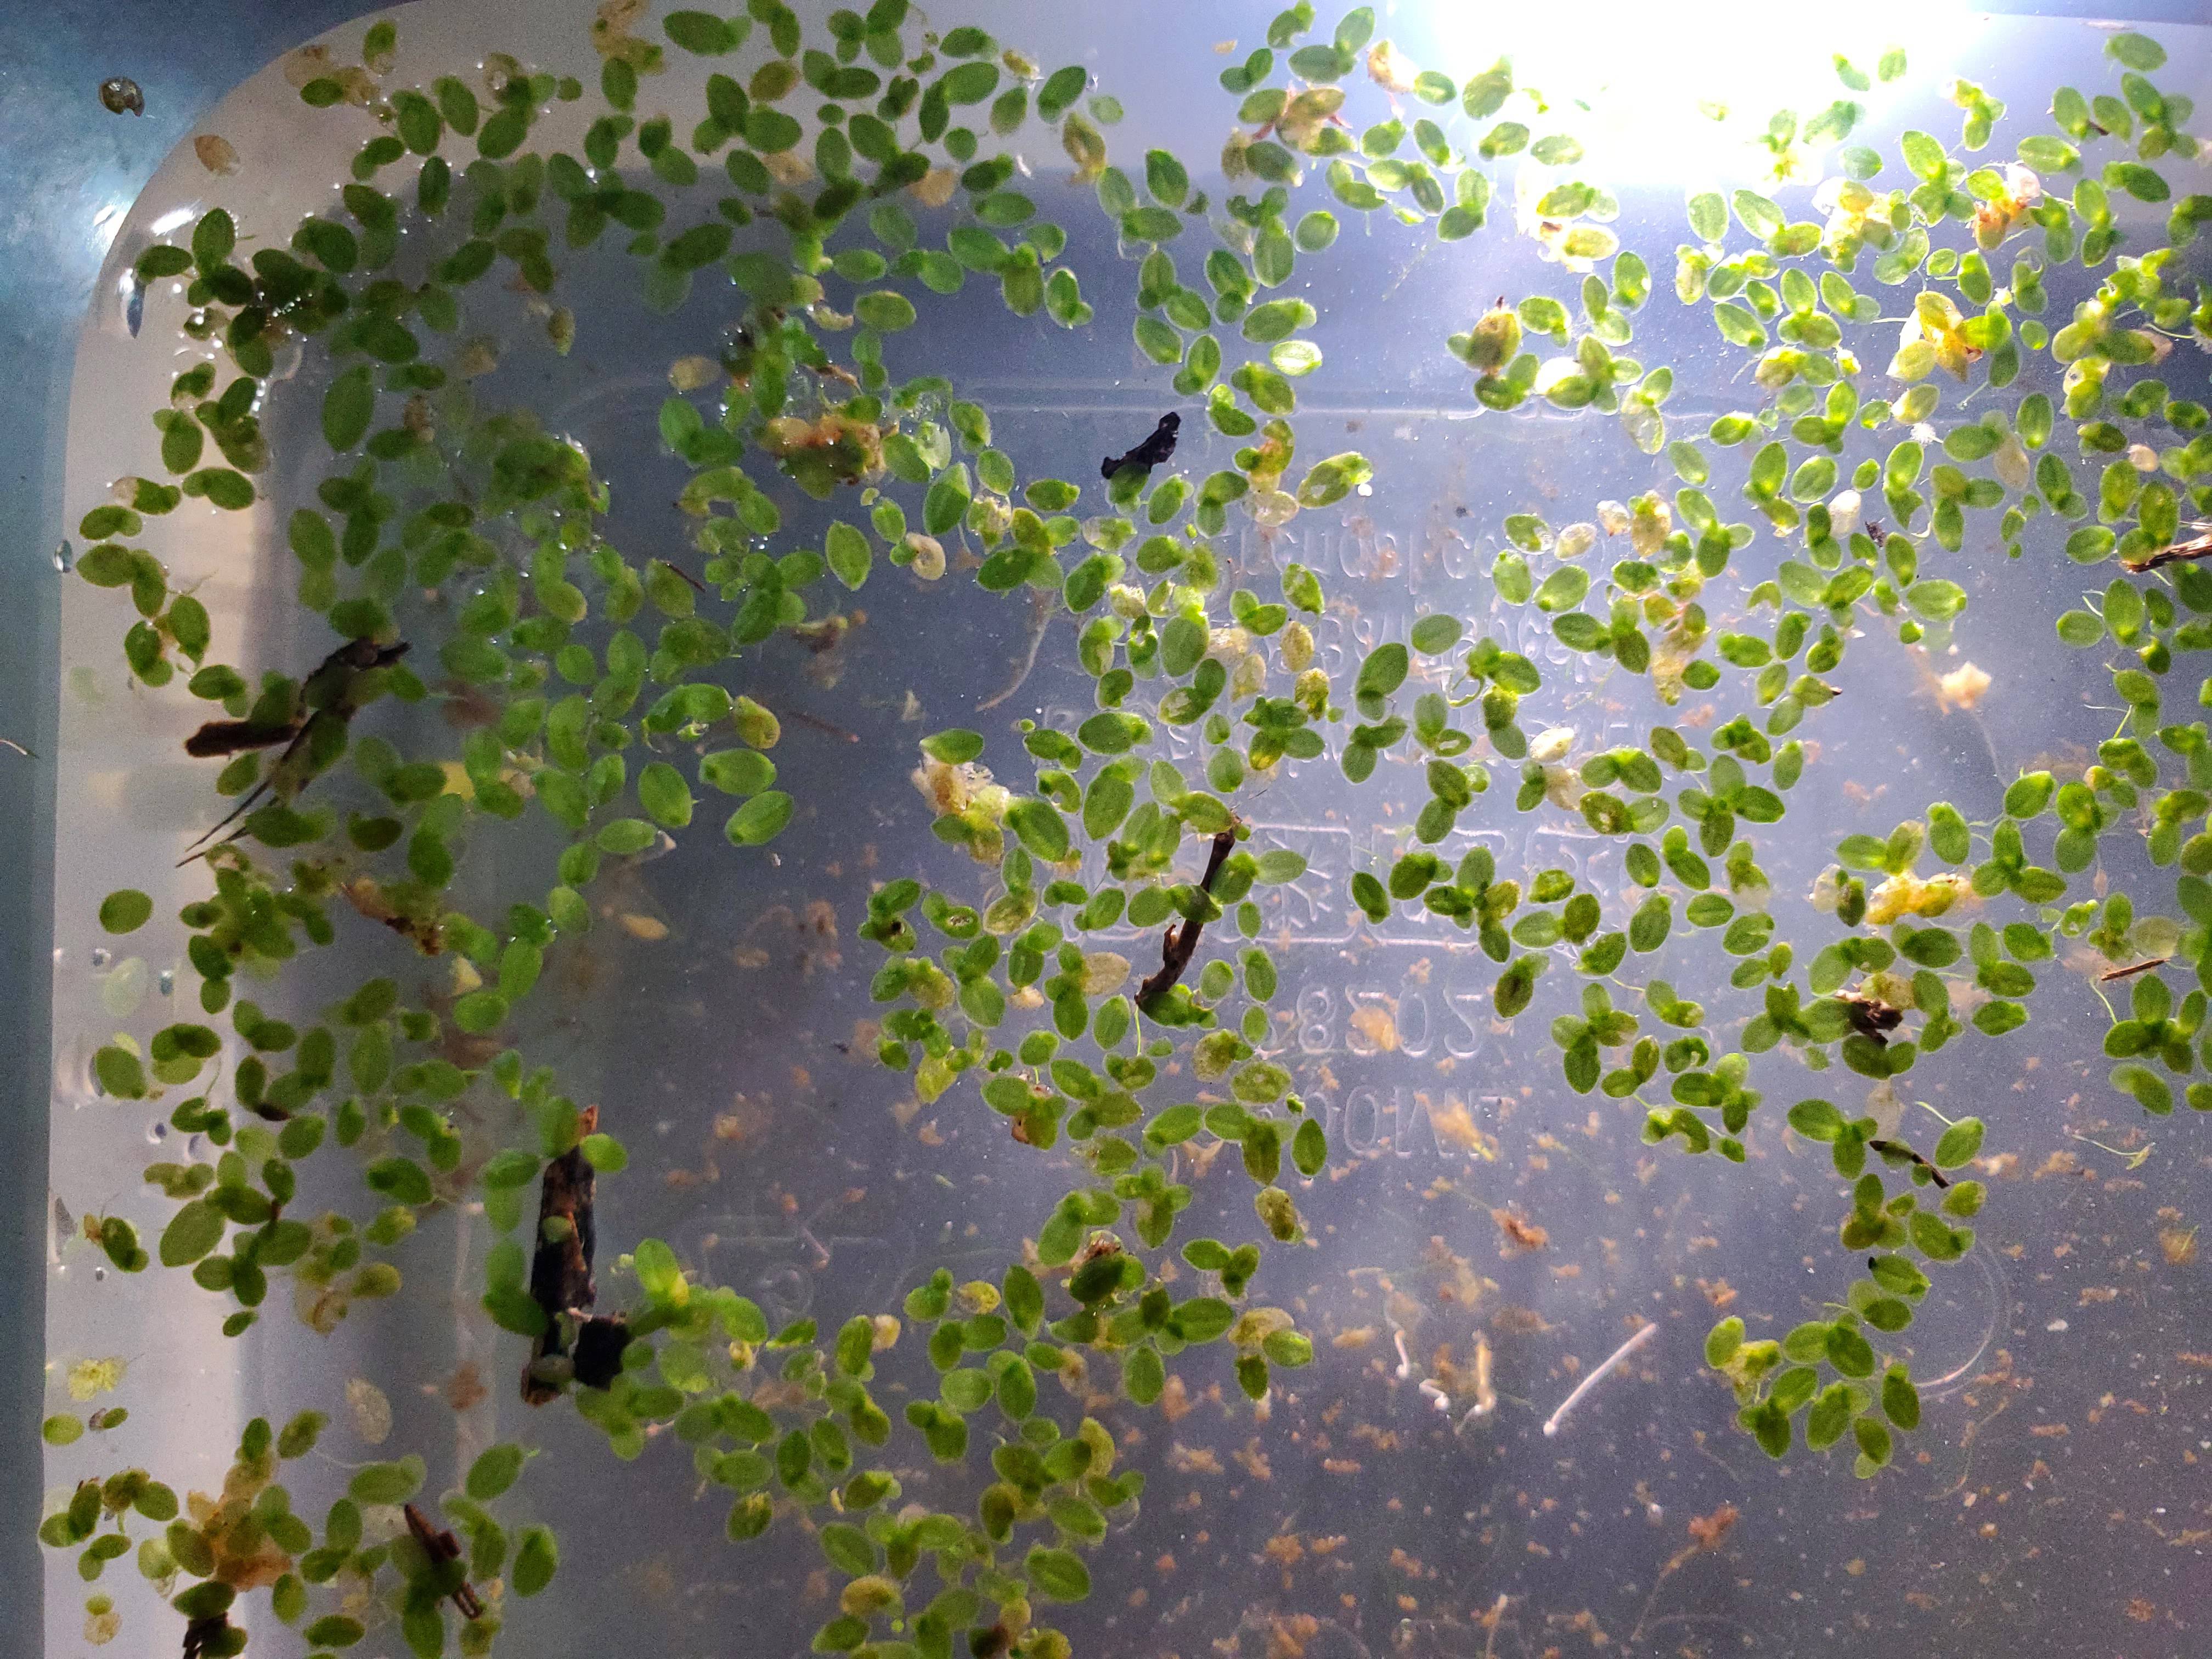
Species: Common Duckweeds (Lemna minor)